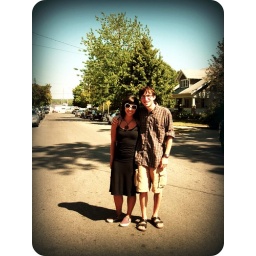
in the street in fish creek